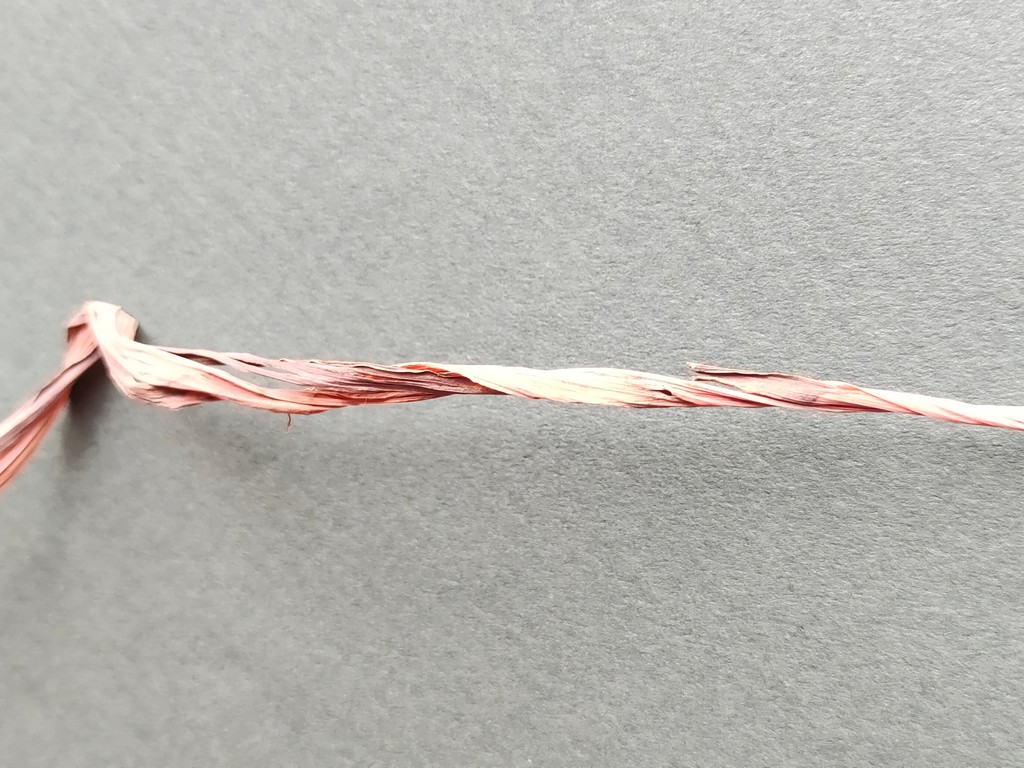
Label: Dried